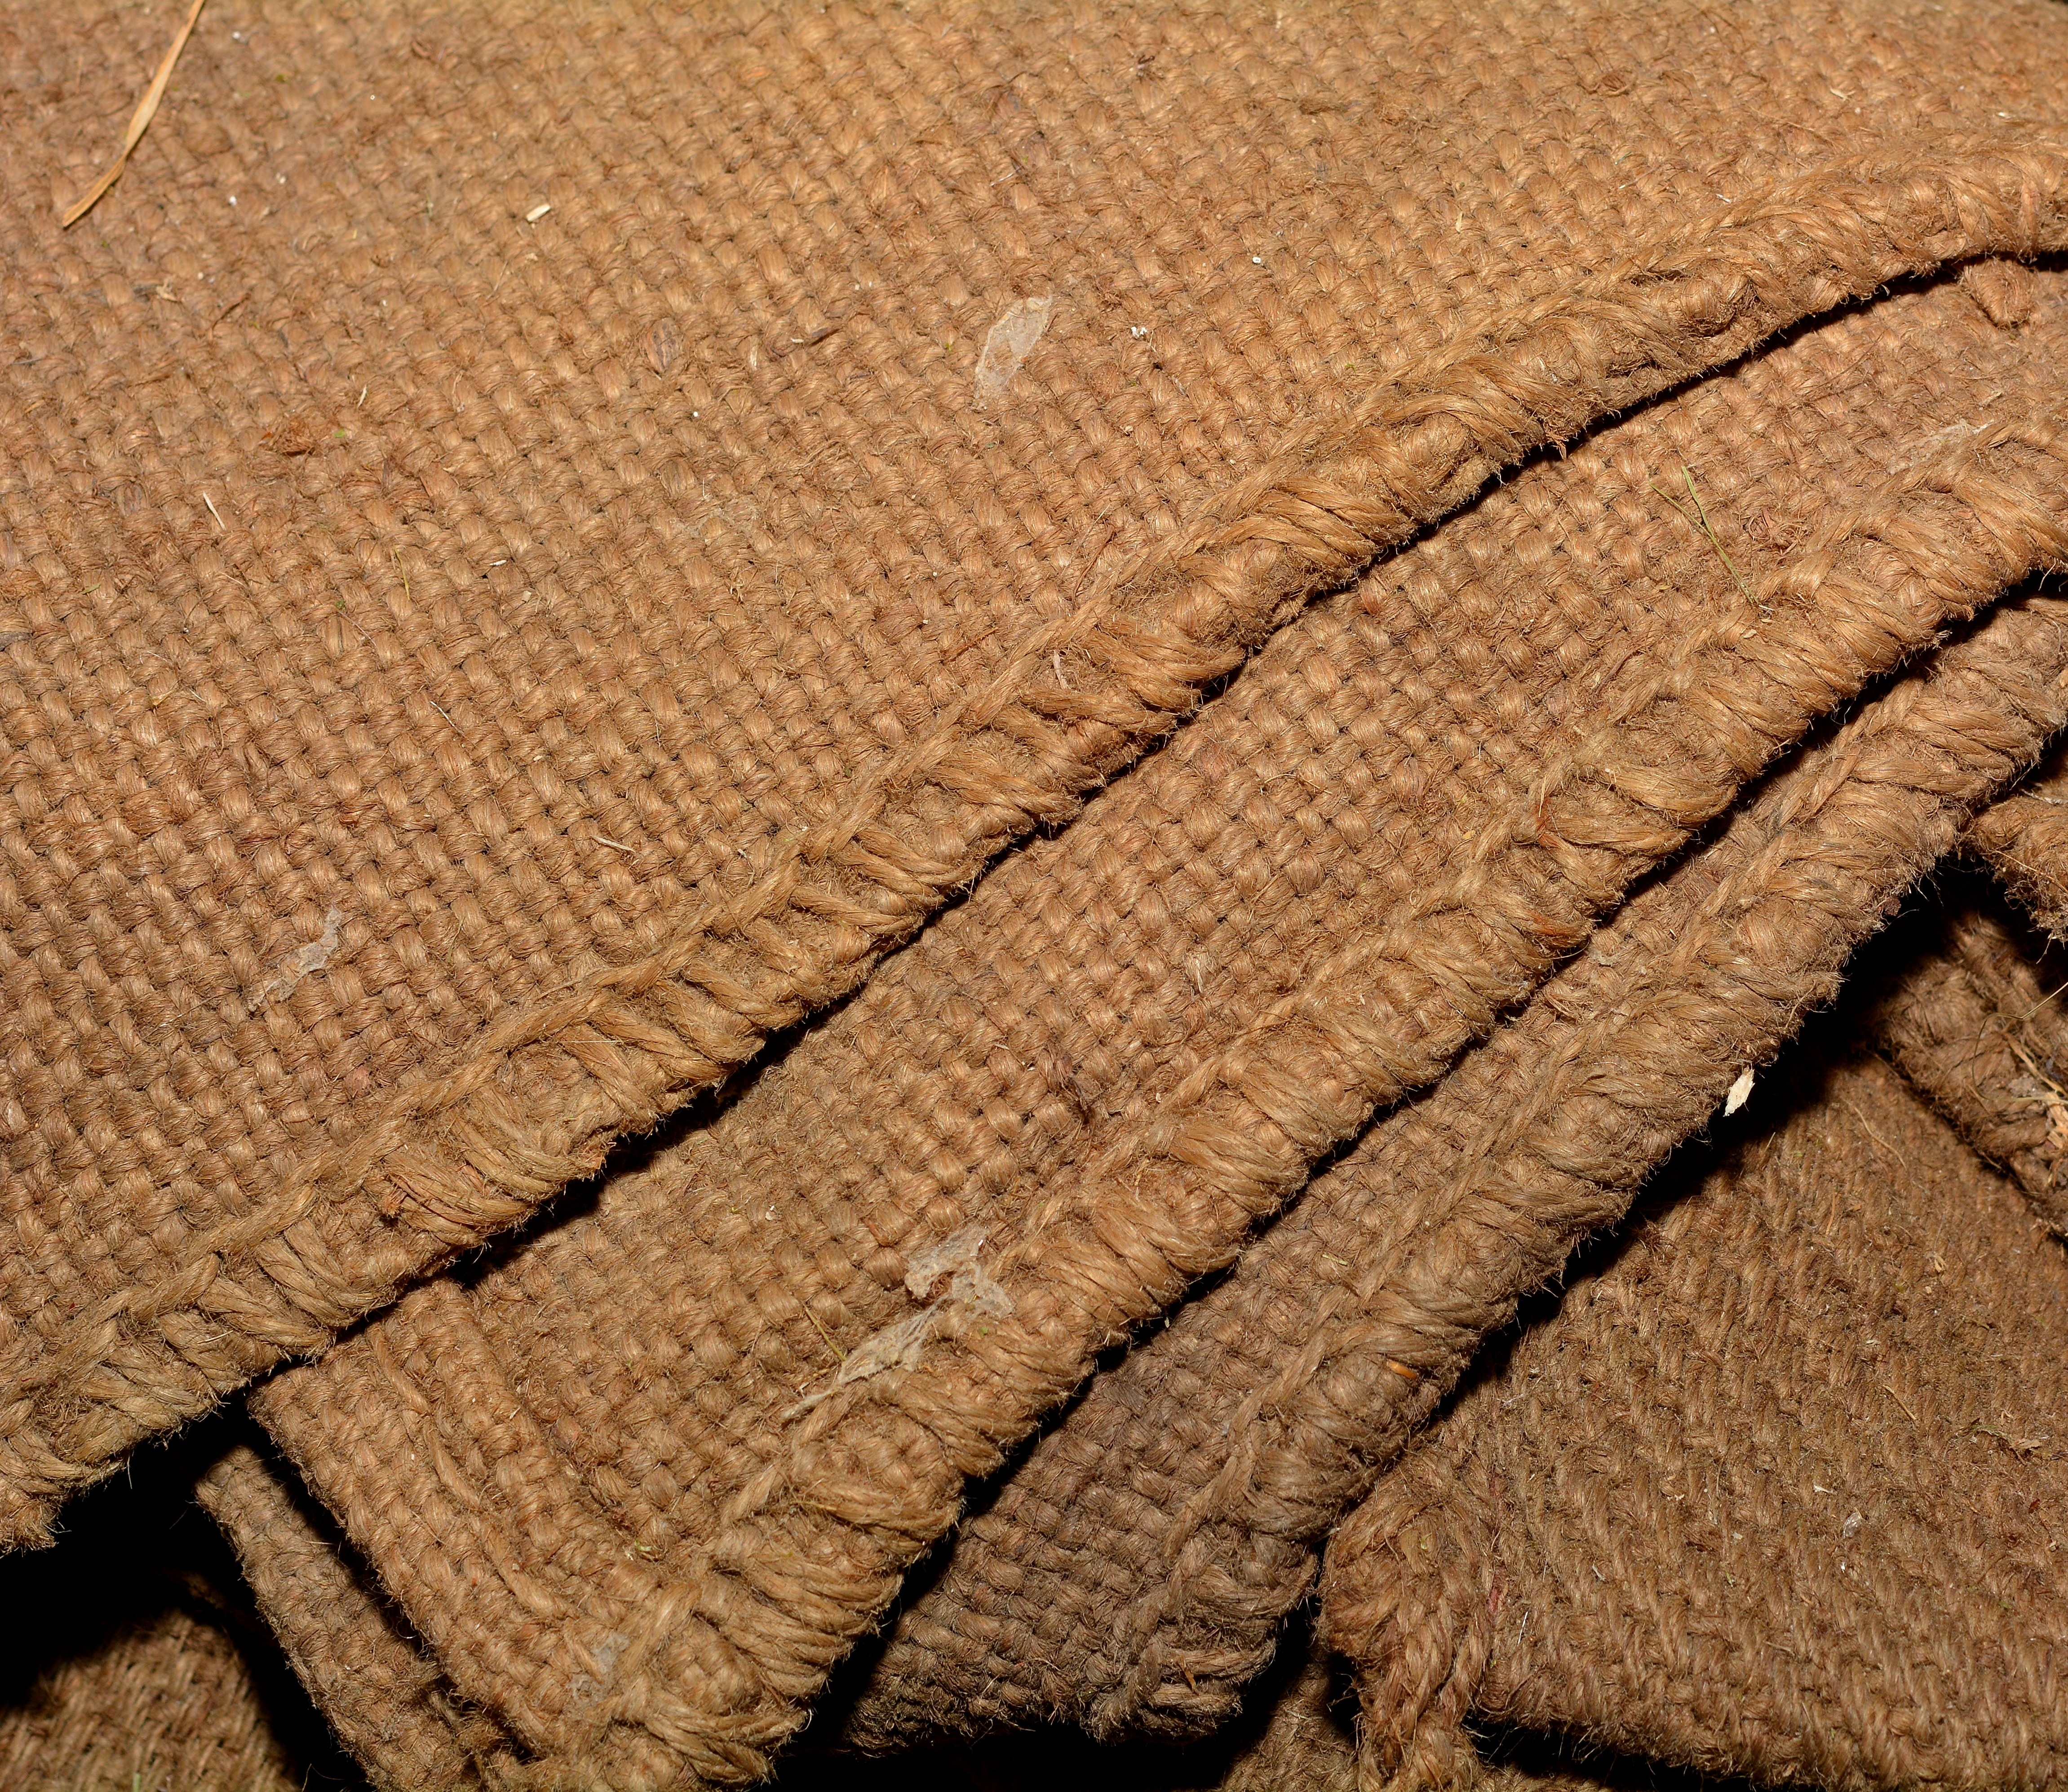
structure, wood, floor, old, pattern, brown, dirty, agriculture, close, textile, dusty, fibers, tissue, flooring, jute, grass family, jute blankets